Euler diagram

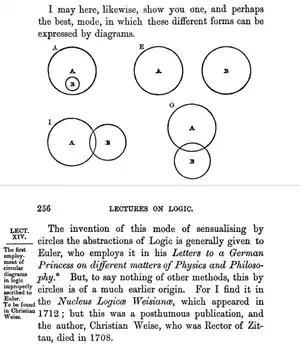
A page from Hamilton's "Lectures on Logic;" the symbols ', ', ', and ' refer to four types of categorical statement which can occur in a syllogism (see descriptions, left) The small text to the left erroneously says: "The first employment of circular diagrams in logic improperly ascribed to Euler. To be found in Christian Weise", a book which was actually written by Johann Christian Lange.

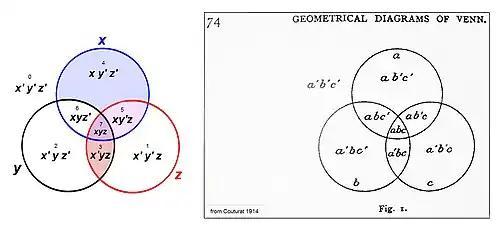
The diagram to the right is from Couturat in which he labels the 8 regions of the Venn diagram. The modern name for the "regions" is "minterms". They are shown in the diagram with the variables , , and per Venn's drawing. The symbolism is as follows: logical is represented by arithmetic multiplication, and the logical is represented by ⟨′⟩ after the variable, e.g. the region ′′ is read as " " i.e.

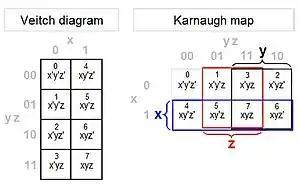
Both the Veitch diagram and Karnaugh map show all the minterms, but the Veitch is not particularly useful for reduction of formulas. Observe the strong resemblance between the Venn and Karnaugh diagrams; the colors and the variables , , and are per Venn's example.

As shown in the illustration to the right, Sir William Hamilton erroneously asserted that the original use of the circles to "sensualize... the abstractions of logic" was not Euler (1707–1783) but rather Weise (1642–1708); however the latter book was actually written by Johann Christian Lange, rather than Weise. He references Euler's "Letters to a German Princess".